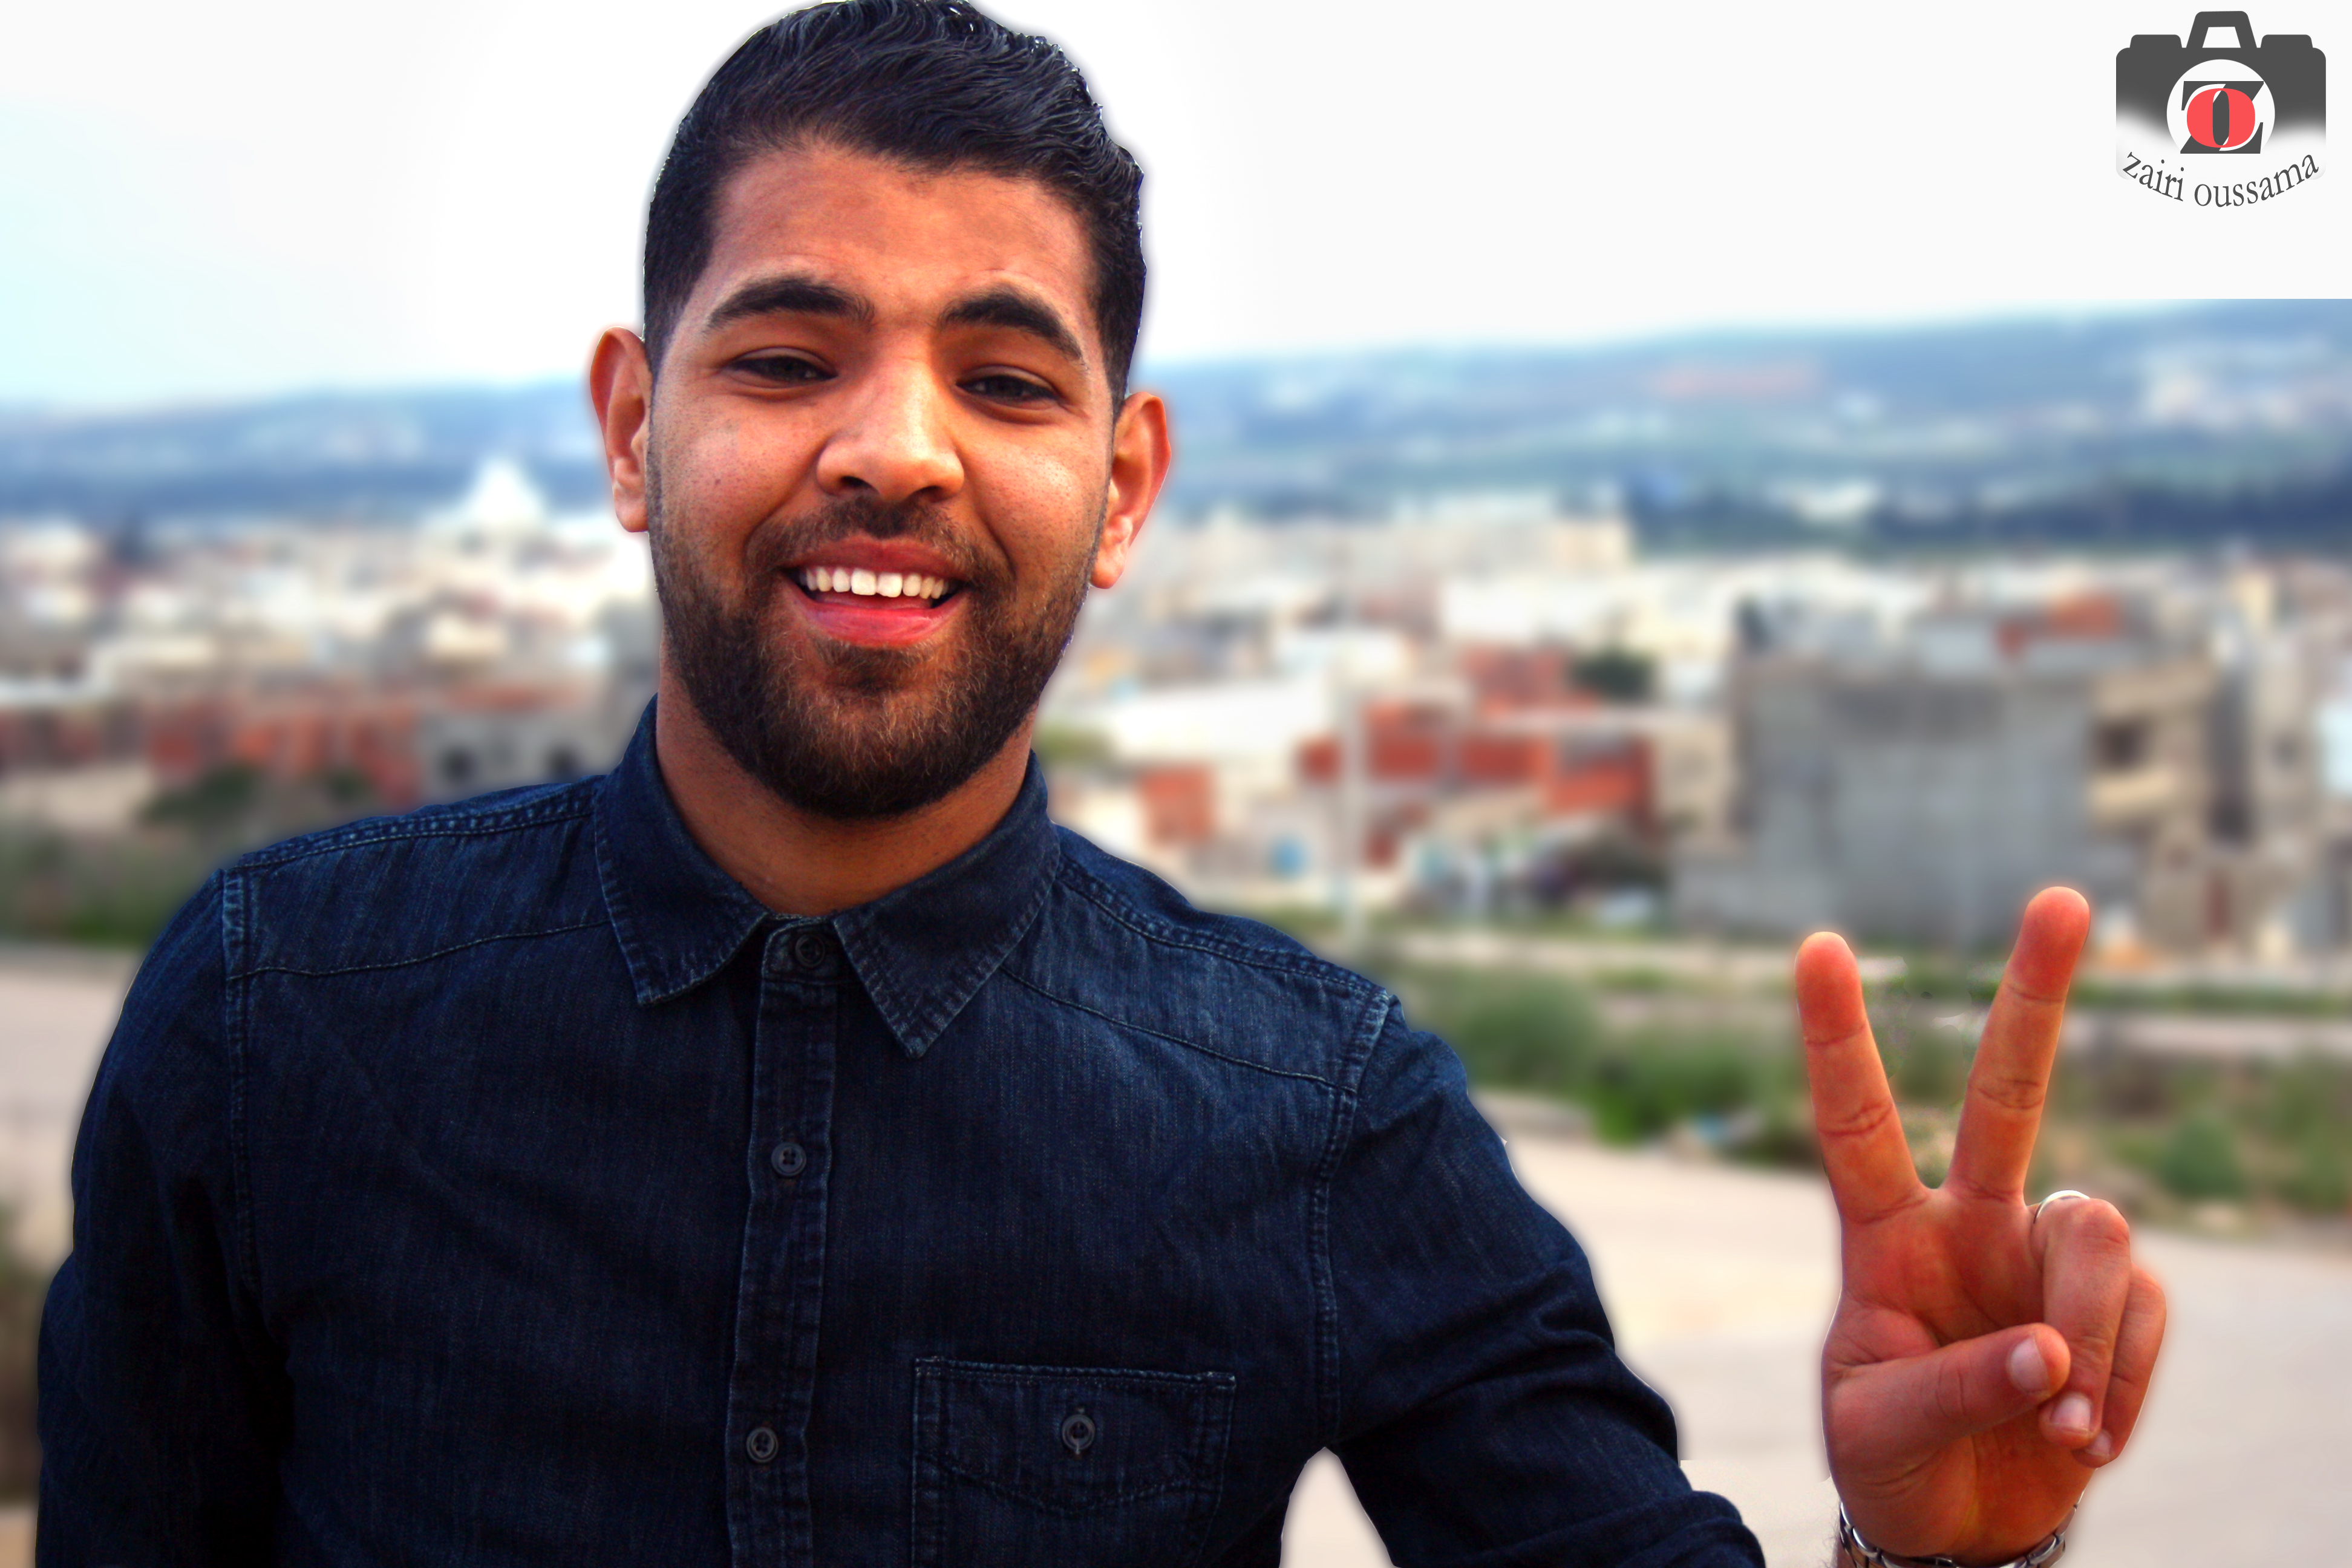
men, gesture, finger, sign language, thumb, travel